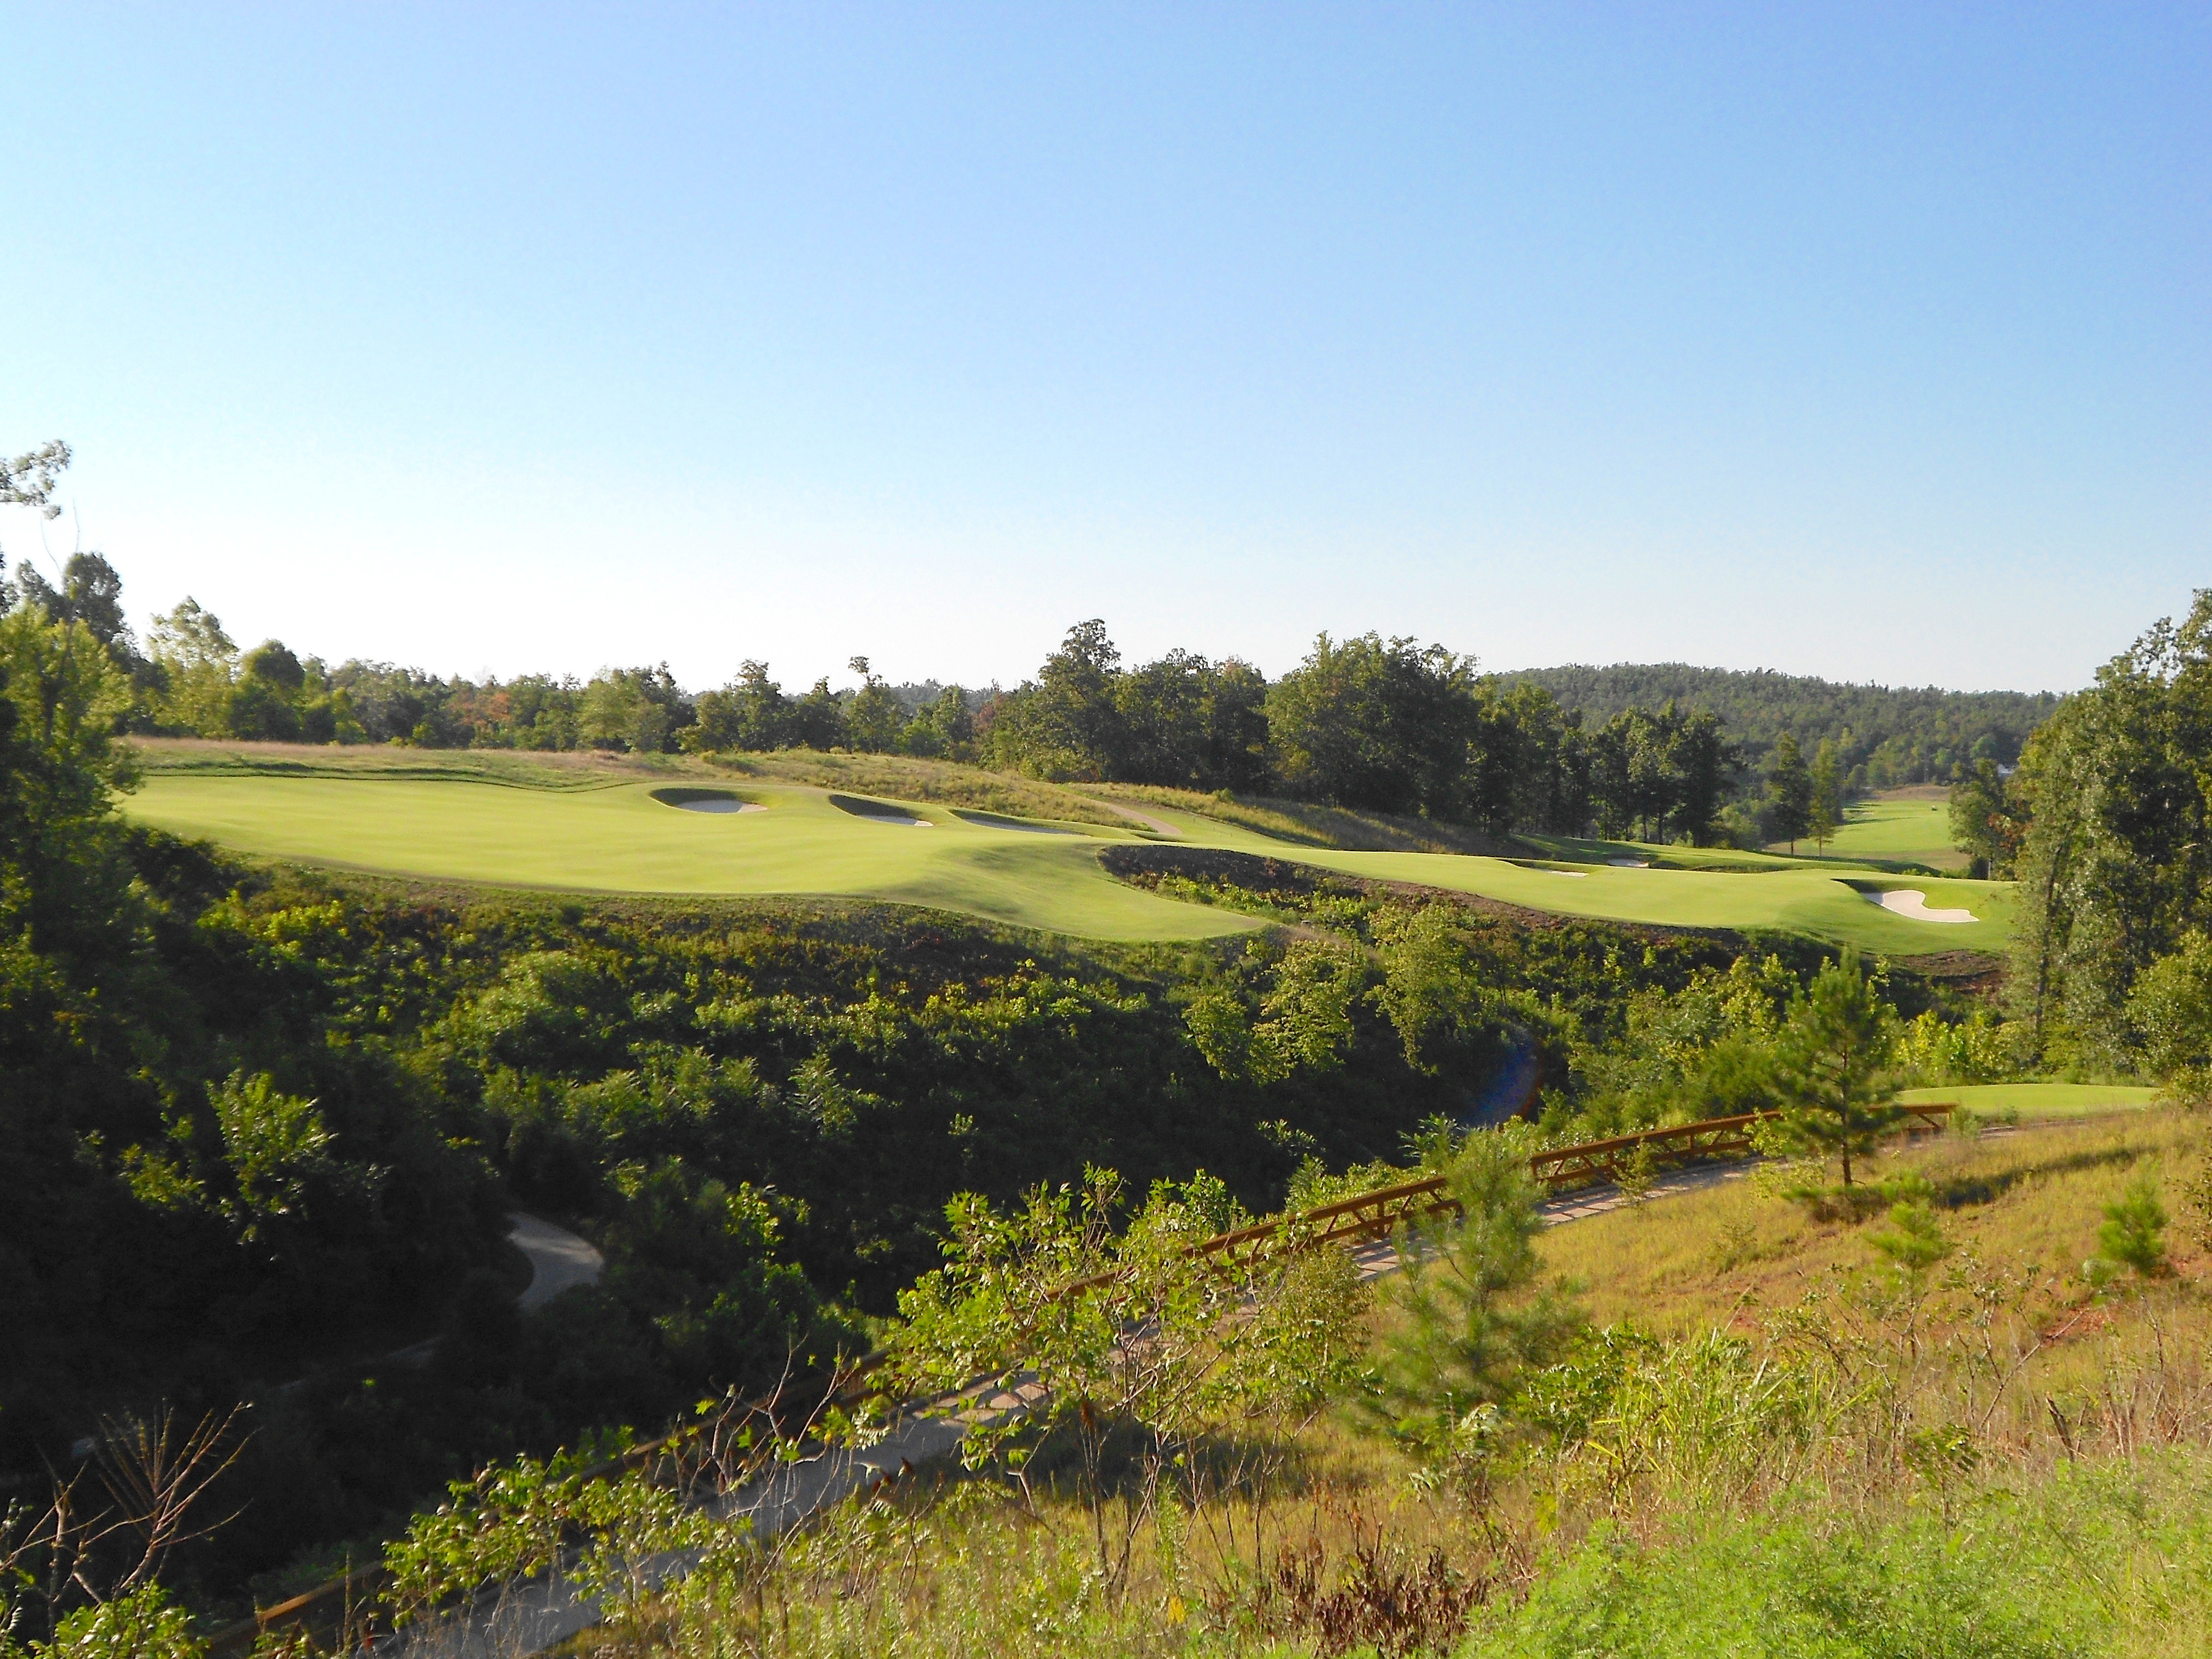
landscape, tree, nature, forest, grass, structure, sky, sport, field, meadow, hill, hole, summer, spring, green, pasture, agriculture, plain, golf, turf, golf course, golf club, trees, outdoors, competition, outside, clouds, sports, grassland, beautiful, course, habitat, rural area, sport venue, duffer